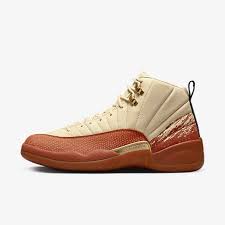
Label: Sneaker